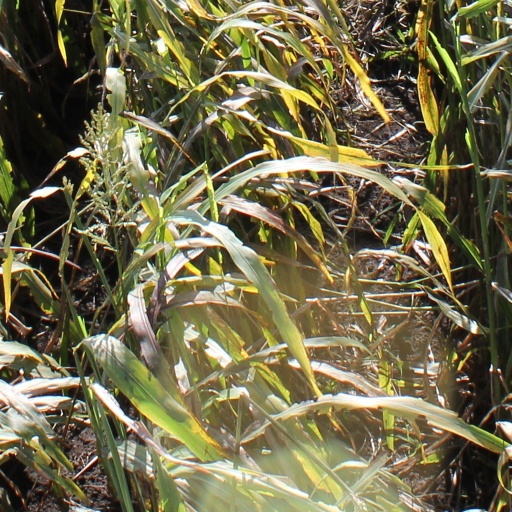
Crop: sorghum